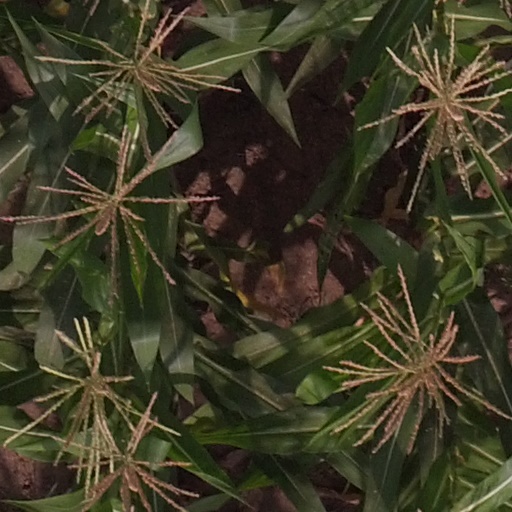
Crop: maize; corn